Jan Kubisz

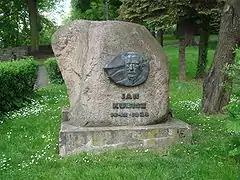
Jan Kubisz memorial at Castle Hill Park in Cieszyn

Jan Kubisz (24 January 1848 – 25 March 1929) was a Polish educator and poet from the region of Cieszyn Silesia. His poem "Płyniesz Olzo po dolinie" (You Flow, Olza, Down the Valley), centered on the Olza River, became unofficial anthem of Cieszyn Silesia, especially Poles in Trans-Olza.